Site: brandenburg
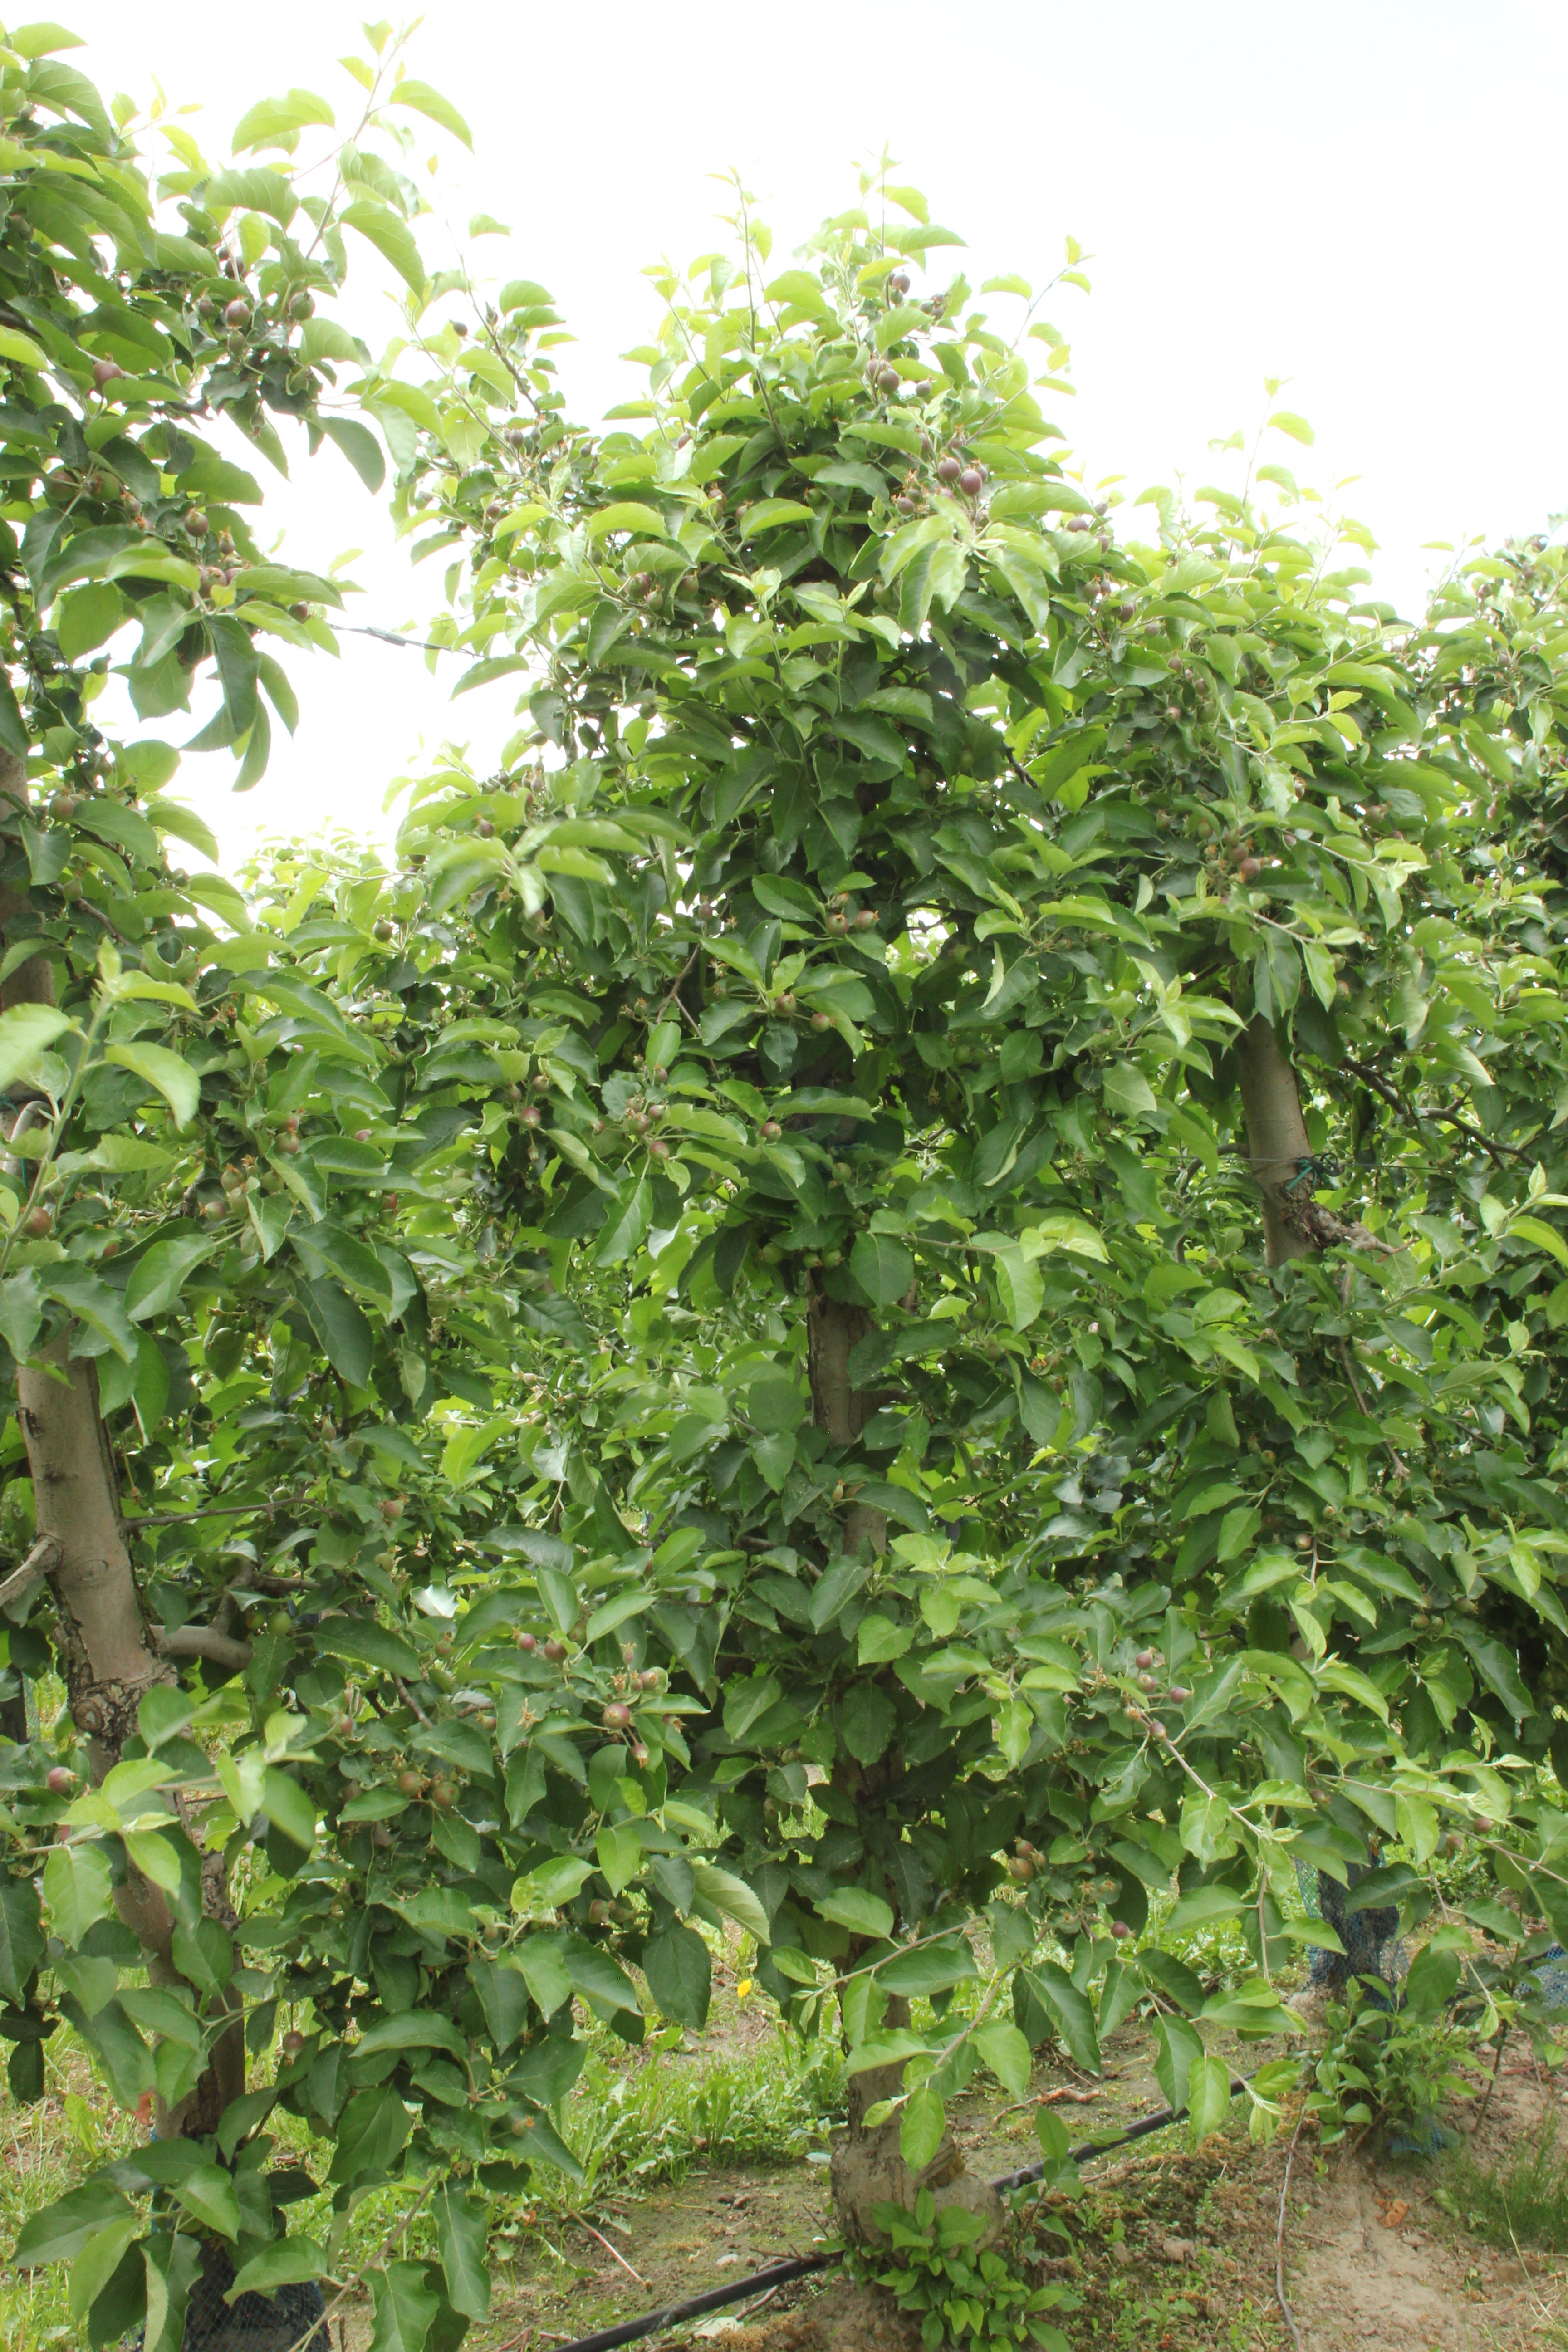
Growth stage (BBCH 72): Development of fruit